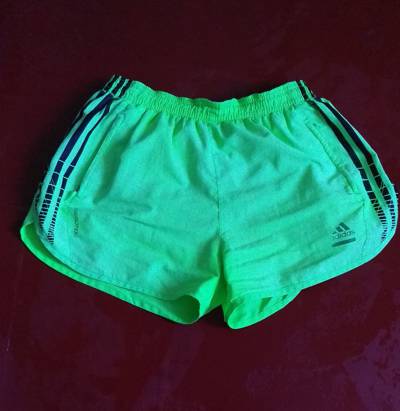
Waste category: clothes